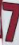
Number: 7